Ibn Butlan

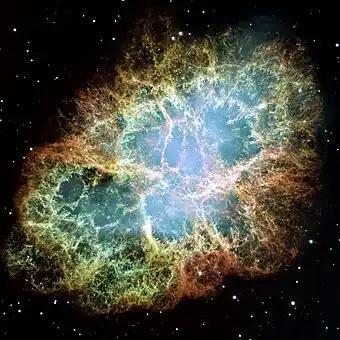
Remnant of the supernova SN 1054 observed by Ibn Buṭlān

Having seemingly hastily finished the "Essay on the Holy Eucharist" and not being able to speak Greek Ibn Buṭlān relied on an interpreter, named ʿĪsa, provided by the Patriarch to have his arguments communicated in Greek at the synod of Byzantine prelates, first in private to Cerularius, then publicly to all present, with a later reading to the papal delegates at the synod being planned but never occurring due to the papal delegates never showing up with the synod eventually being dissolved. Ibn Buṭlān's involvement with the Patriarch of Constantinople and his stay in a monastery in Constantinople raise the question of his religious affiliation: his background and education in Baghdad, the episode involving Aleppo's Christian community, and the "Essay on the Holy Eucharist" themselves provide strong evidence that ibn Buṭlān at least up to this point was an Eastern Christian of the East Syriac Rite, as Conrad however points out, there are indicators, that he "was fairly undifferentiated" in his understanding of his Christian identity with cautious distance to all different denominations. Oltean examines this issue further, looking at Ibn Buṭlān's contacts and friendships, beginning with , a chief judge of Antioch, , a Melkite physician in Antioch, , an Antiochian priest, possibly , a famed theologian and translator, in addition to Symeon Seth and Michael Psellos. Further supporting Oltean's hypothesis about Seth's friendship and intellectual camaraderie is Pietrobelli and Cronier's hypothesis of a relationship between Ibn Buṭlān and Symeon Seth based not simply on time and place alone but also based on their intellectual output. Namely, Seth's uncredited reception of Buṭlān's "Taqwīm aṣ-Ṣiḥḥa" in form of a partial translation in his work "On the Handbook of Health by the Balance of the Six Causes." Hence they argue the historical and textual evidence makes the polymath Seth a likely student of the physician Ibn Buṭlān during the 1060s and possibly before. Mavroudi also hypothesizes a possible relationship between Michael Psellos and Ibn Buṭlān, whom she firmly situates within the Eastern Christian tradition likening the use of men who from the Eastern Orthodox perspective are heretics to Psellos' use of pagan authors in this same debate.